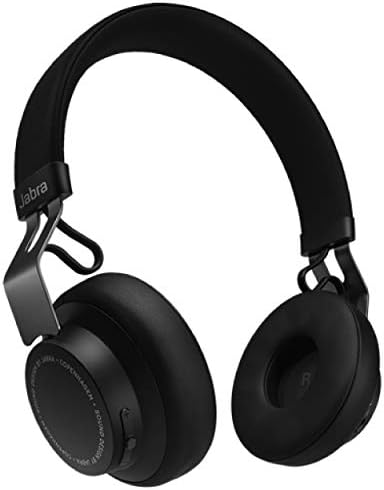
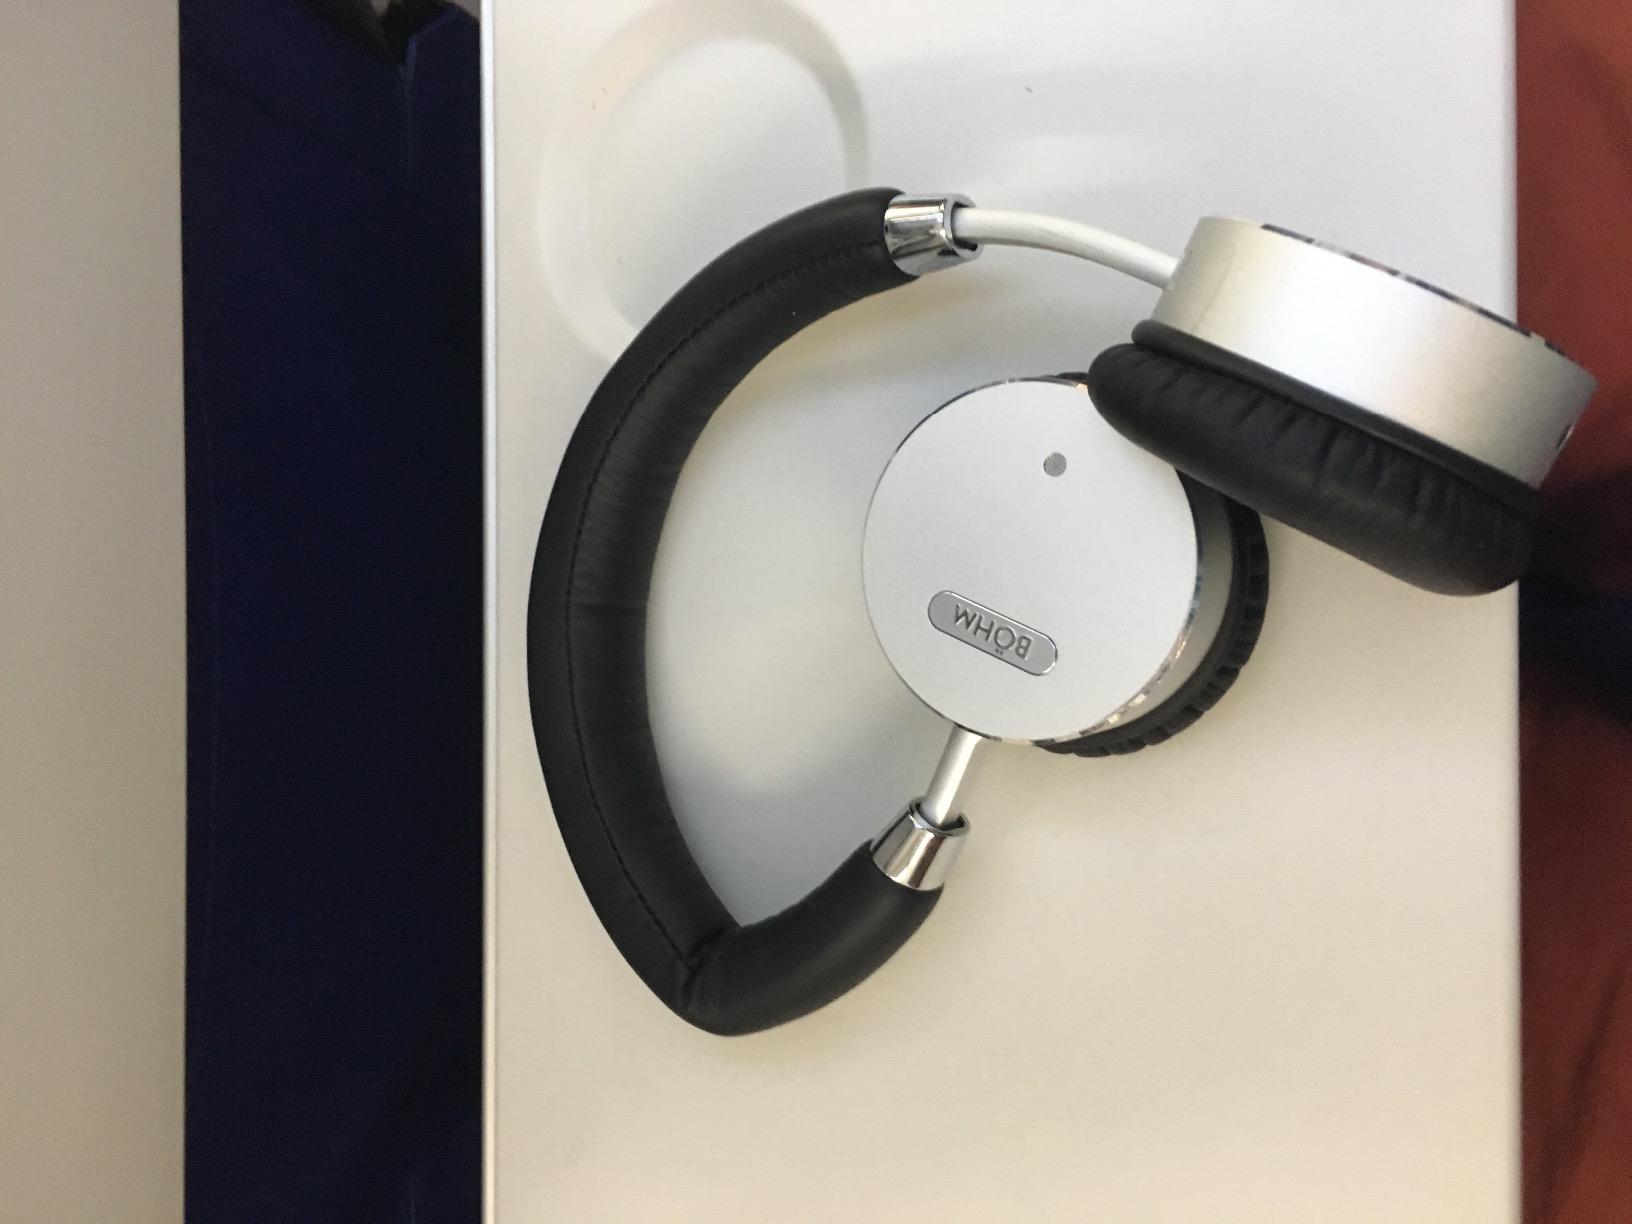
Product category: headphones
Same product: no